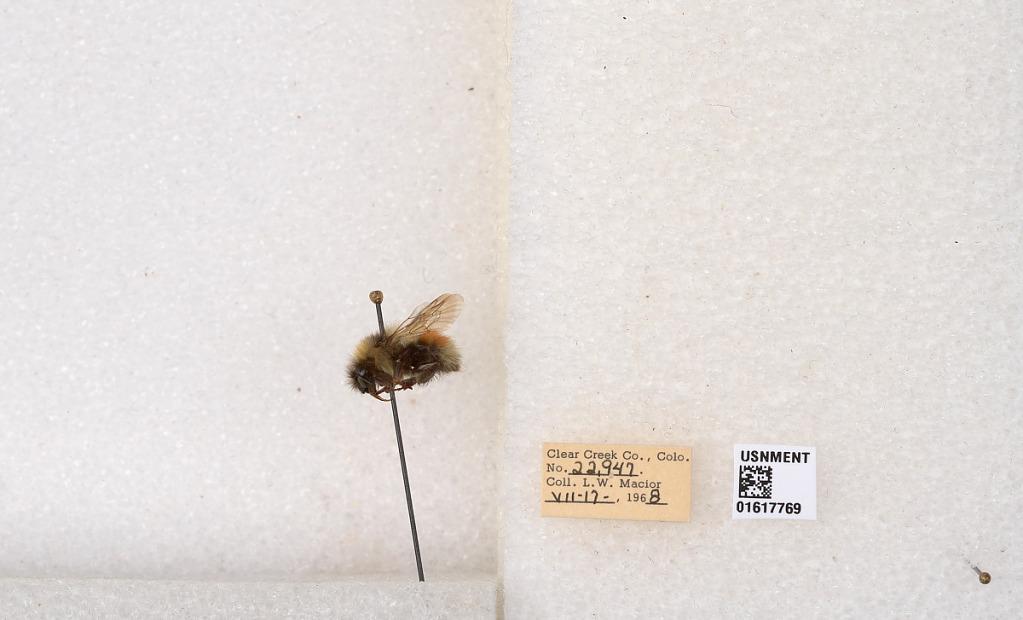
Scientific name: Bombus (Pyrobombus) sylvicola Kirby
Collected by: L. Macior
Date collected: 1968-7-17
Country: United States
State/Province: Colorado
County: Clear Creek
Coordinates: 39.6891, -105.644